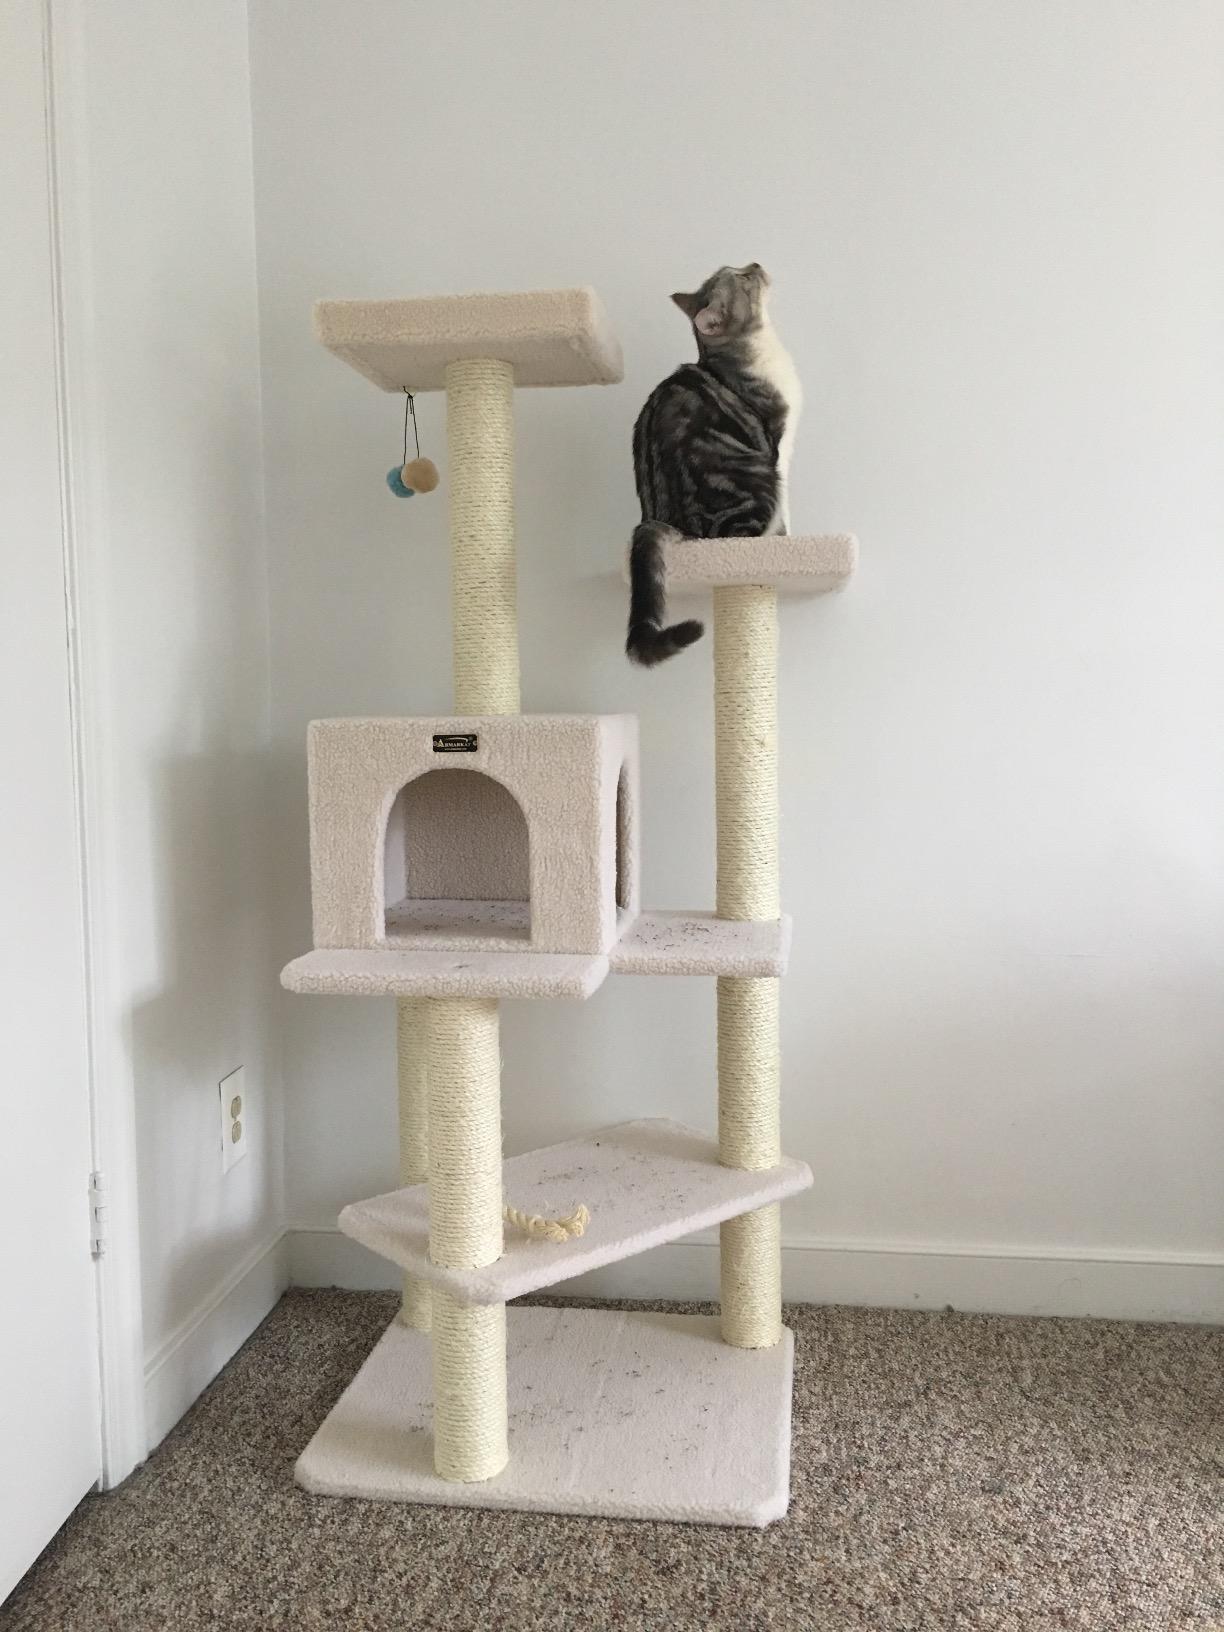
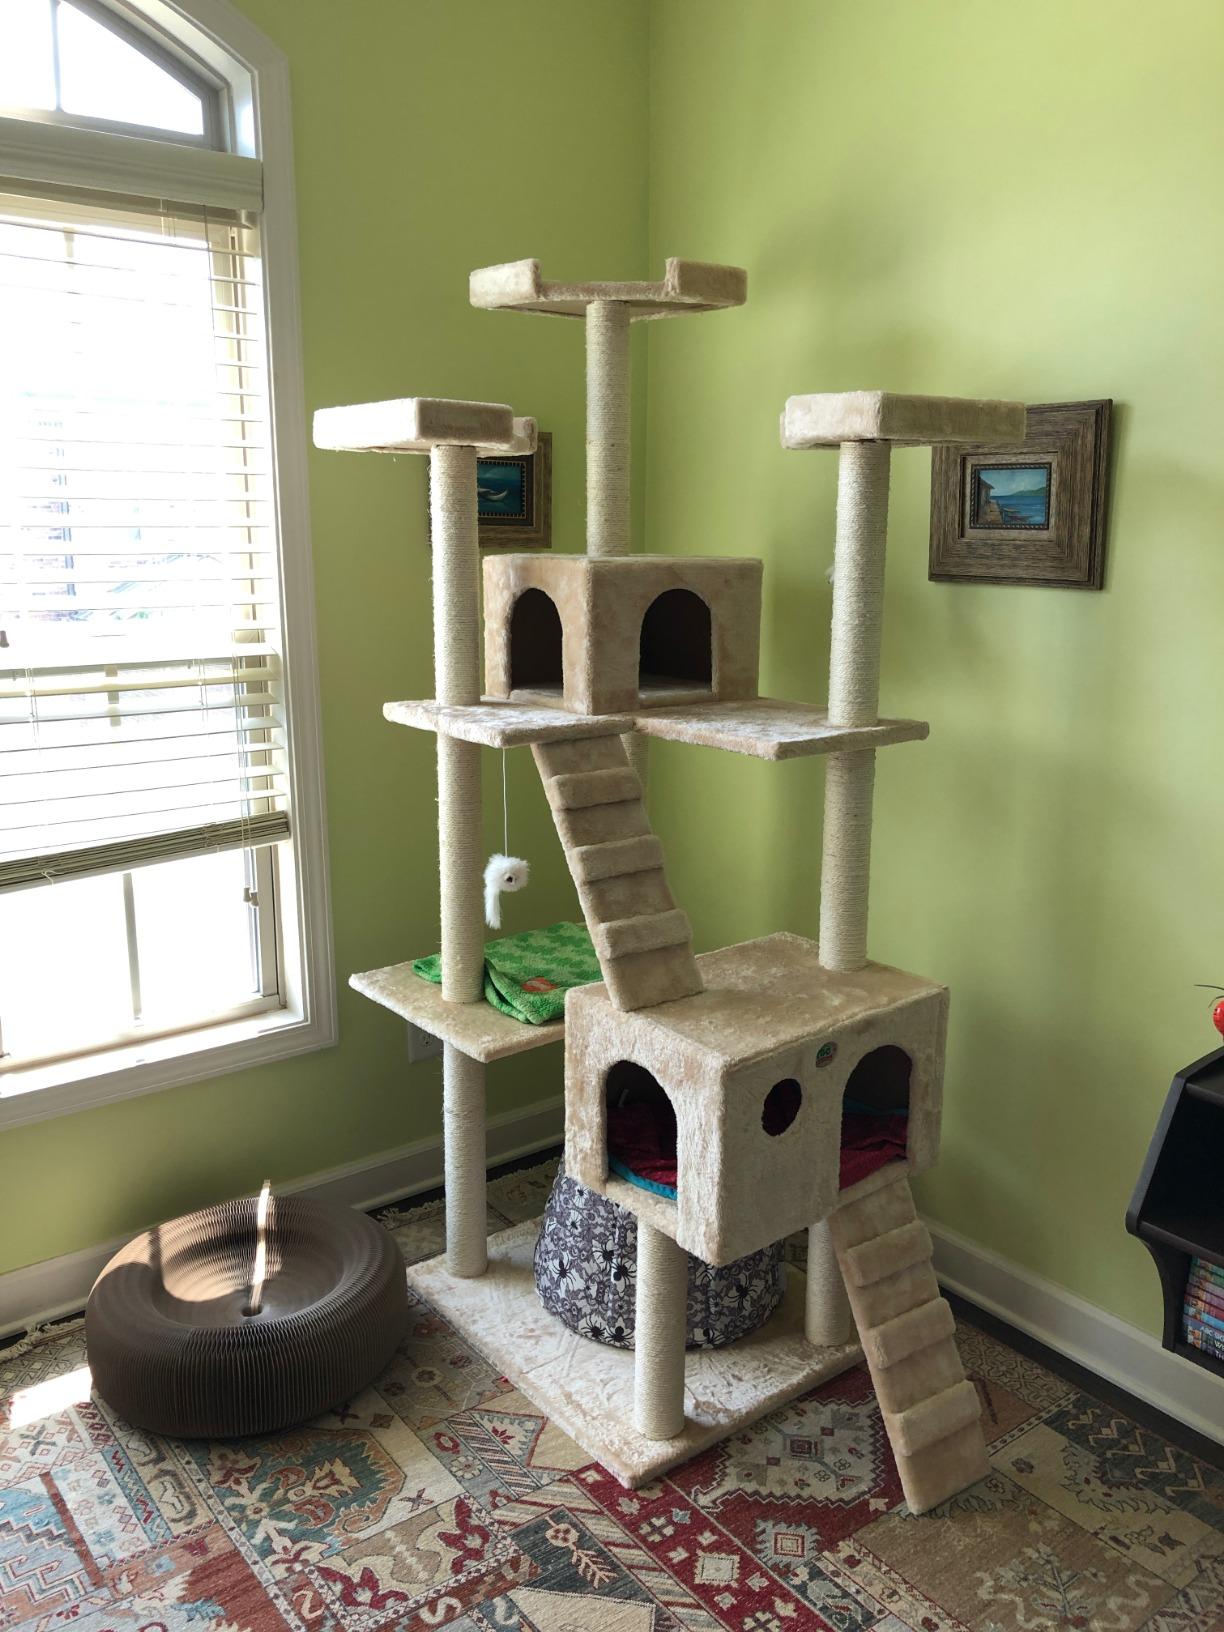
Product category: items_cat tree
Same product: no